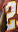
Number: 2